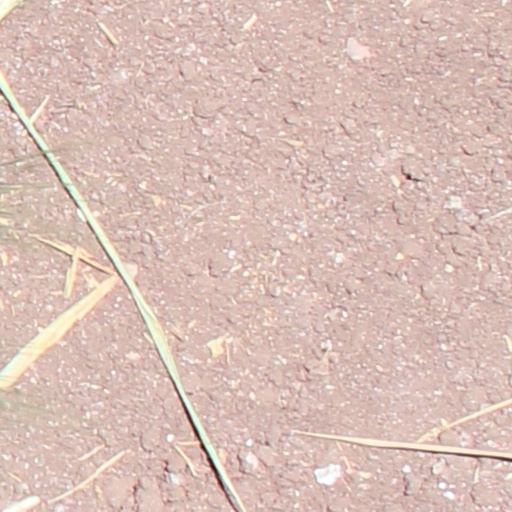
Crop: wheat